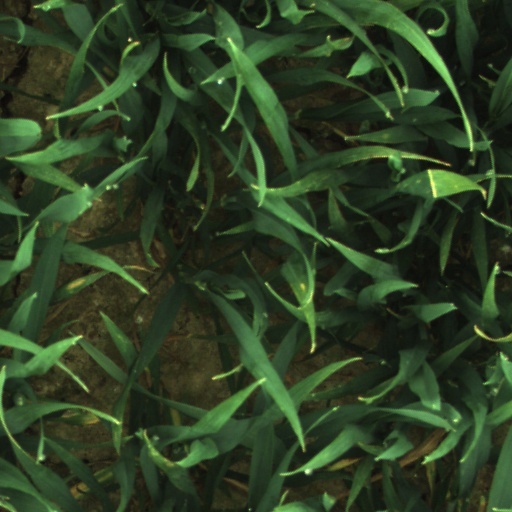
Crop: wheat